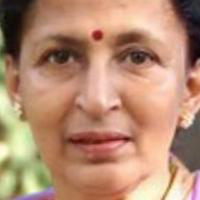
Age group: age 41-55